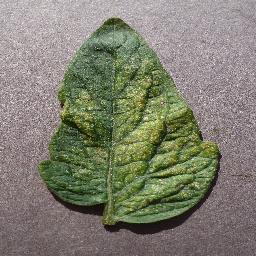
Label: Tomato___Spider_mites Two-spotted_spider_mite